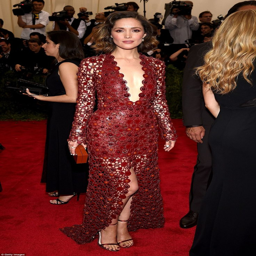
smoking hot : actor went for a plunging red dress made from cut - out leather